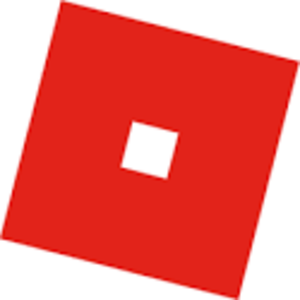
Roblox est un jeu vidéo free-to-play, anglophone et massivement multijoueur en ligne destiné aux enfants et adolescents, créé par David Baszucki, sorti en 2004 en version bêta et en version finale en 2005. Il permet de programmer des jeux en Lua. En décembre 2012, Roblox comporte 320 millions d'utilisateurs et atteint 10 millions de visiteurs uniques par mois, en faisant le premier site de divertissement pour enfants selon comScore.